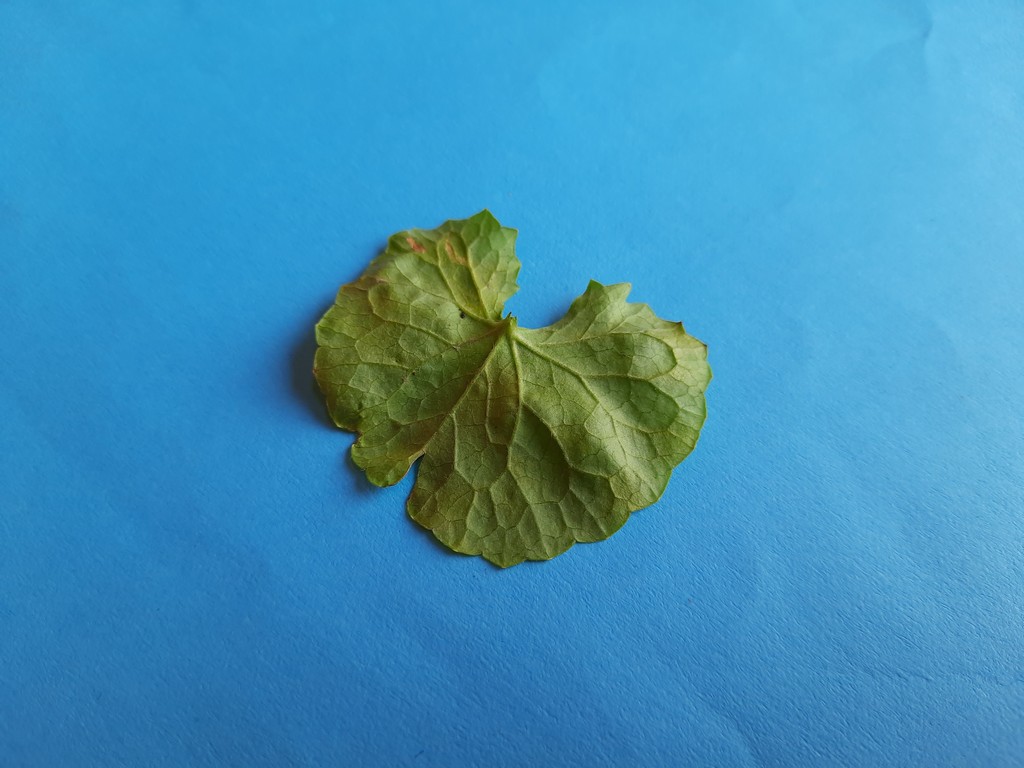
Label: Unhealthy